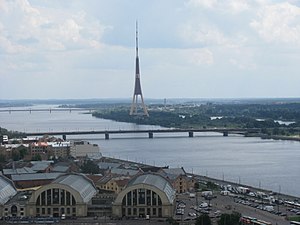
Radio- og tv-tårnet i Riga
Radio- og tv-tårnet i Riga
Radio og tv-tårnet i Riga i Letland er den højeste struktur i de baltiske lande. Det blev bygget mellem 1979 og 1986. Dets højeste punkt når 368,5 m op, hvilket gør det til det tredje højeste tårn i Europa og det ellevte højeste i verden. Der er en udkigspost i 97 meters højde, hvorfra man kan se det meste af Riga.